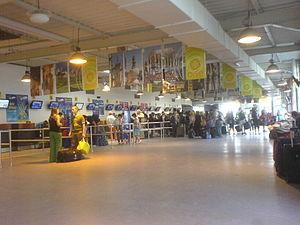
Passagers à l'aéroport de Paris Beauvais Tillé.
L'Oise est un département français de la région Hauts-de-France, qui doit son nom à la rivière éponyme qui la traverse. Ses habitants sont appelés les Oisiens ou Isariens. Sa préfecture est Beauvais, qui est la plus grande ville du département.